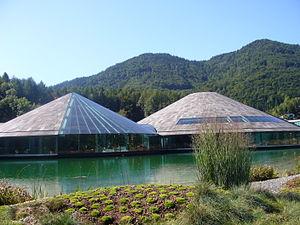
Red Bull GmbH est une société autrichienne qui commercialise les boissons énergisantes, commercialisant notamment la boisson énergisante Red Bull. Fondée en 1984 par Dietrich Mateschitz et Chaleo Yoovidhya, son siège social se situe à Fuschl am See, dans le land de Salzbourg en Autriche.